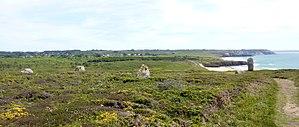
Crozon